Louise Juta

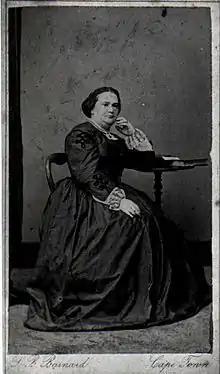

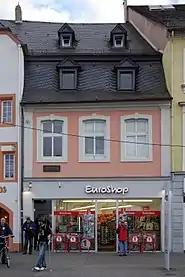
8 Simeonstrasse, Trier. Louise's birthplace and home until the family moved in 1842

Louise Leah Juta, born Louise (or Luise) Marx (14 November 1821 – 3 July 1893) was a German bookseller and the sister of communist philosopher Karl Marx.